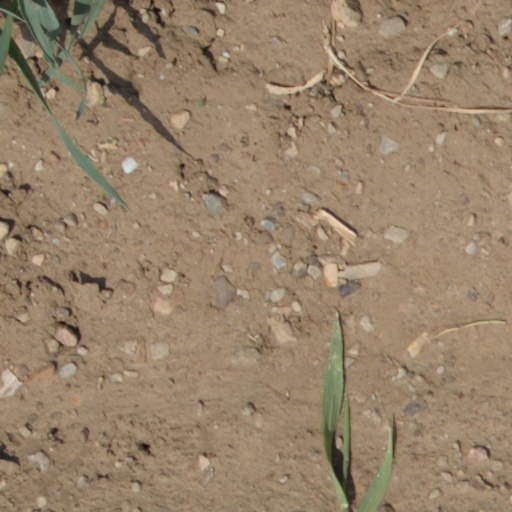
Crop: wheat